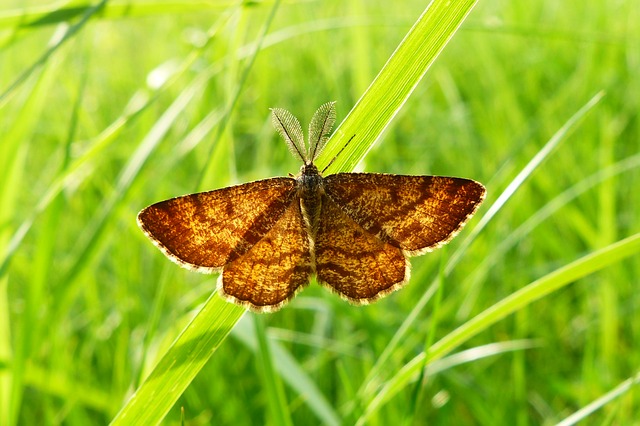
Label: farfalla